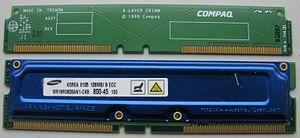
Un module de memoire RDRAM et son terminateur CRIMM